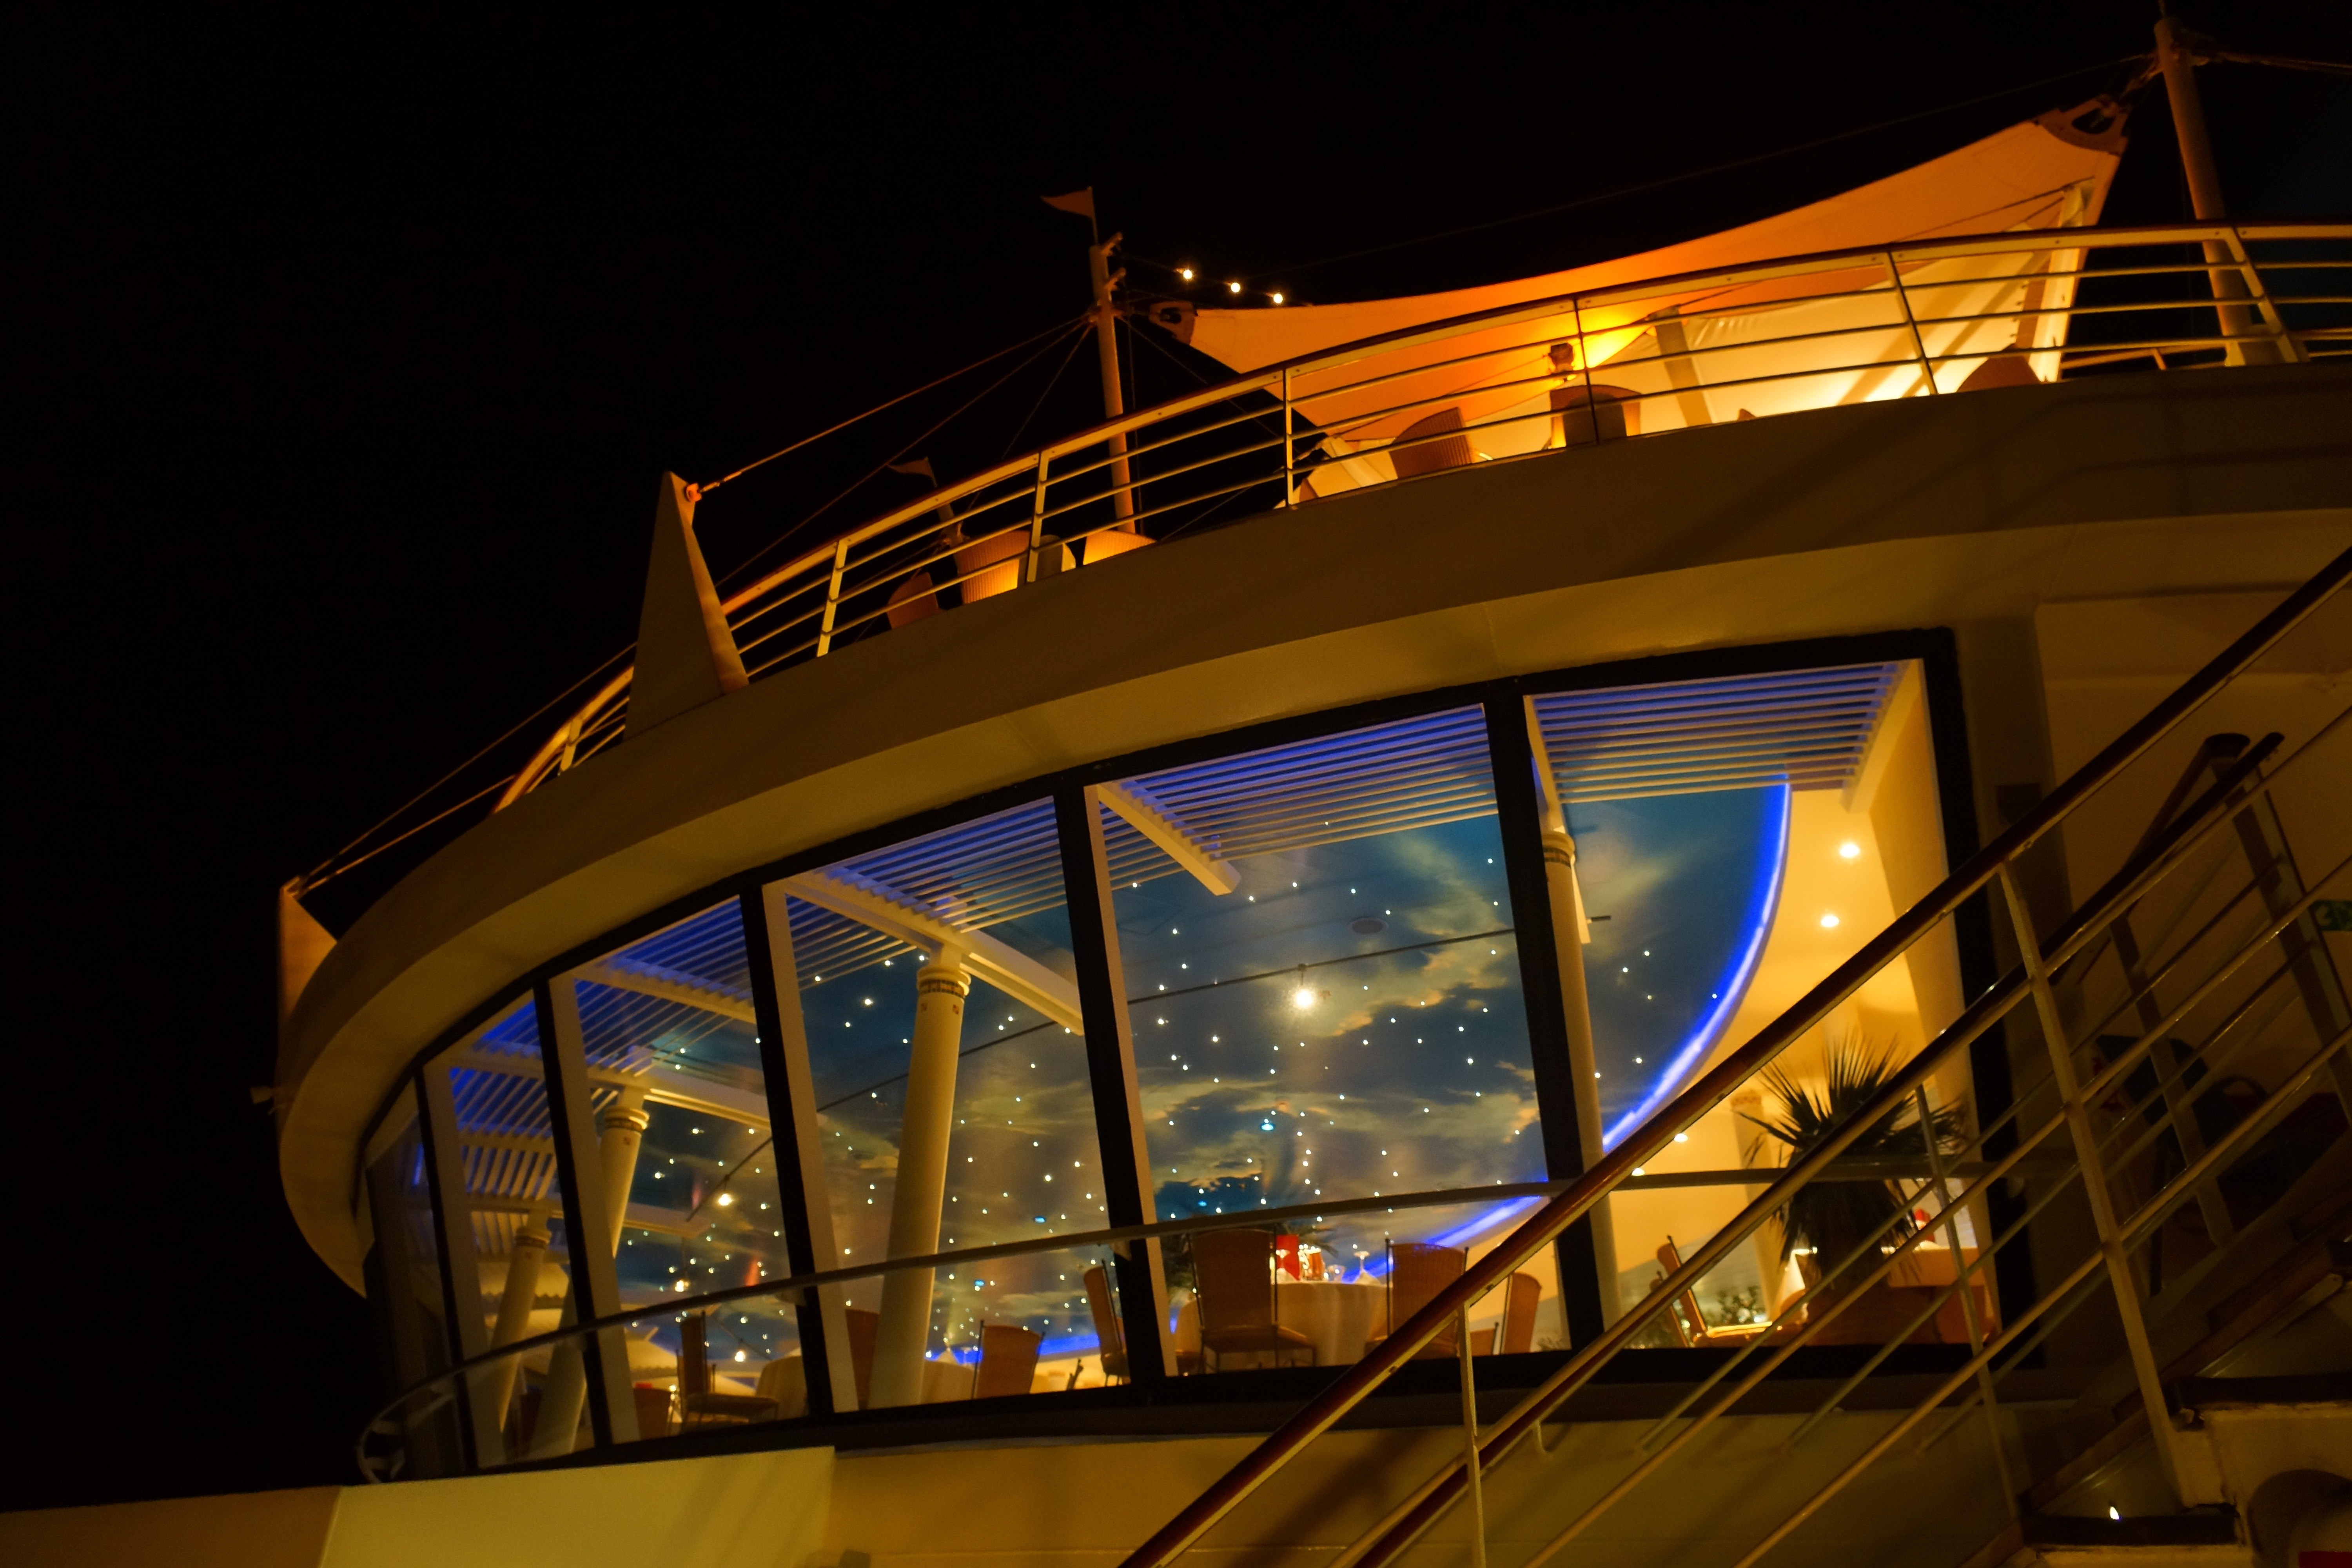
light, architecture, deck, bridge, night, window, evening, reflection, night sky, cruise, lights, starry sky